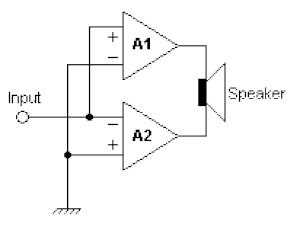
Schéma de principe d'un amplificateur ponté.